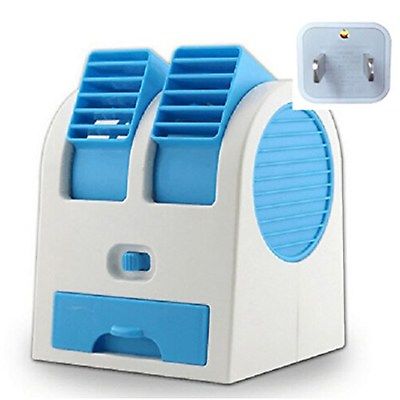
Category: fan